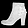
Label: Ankle boot